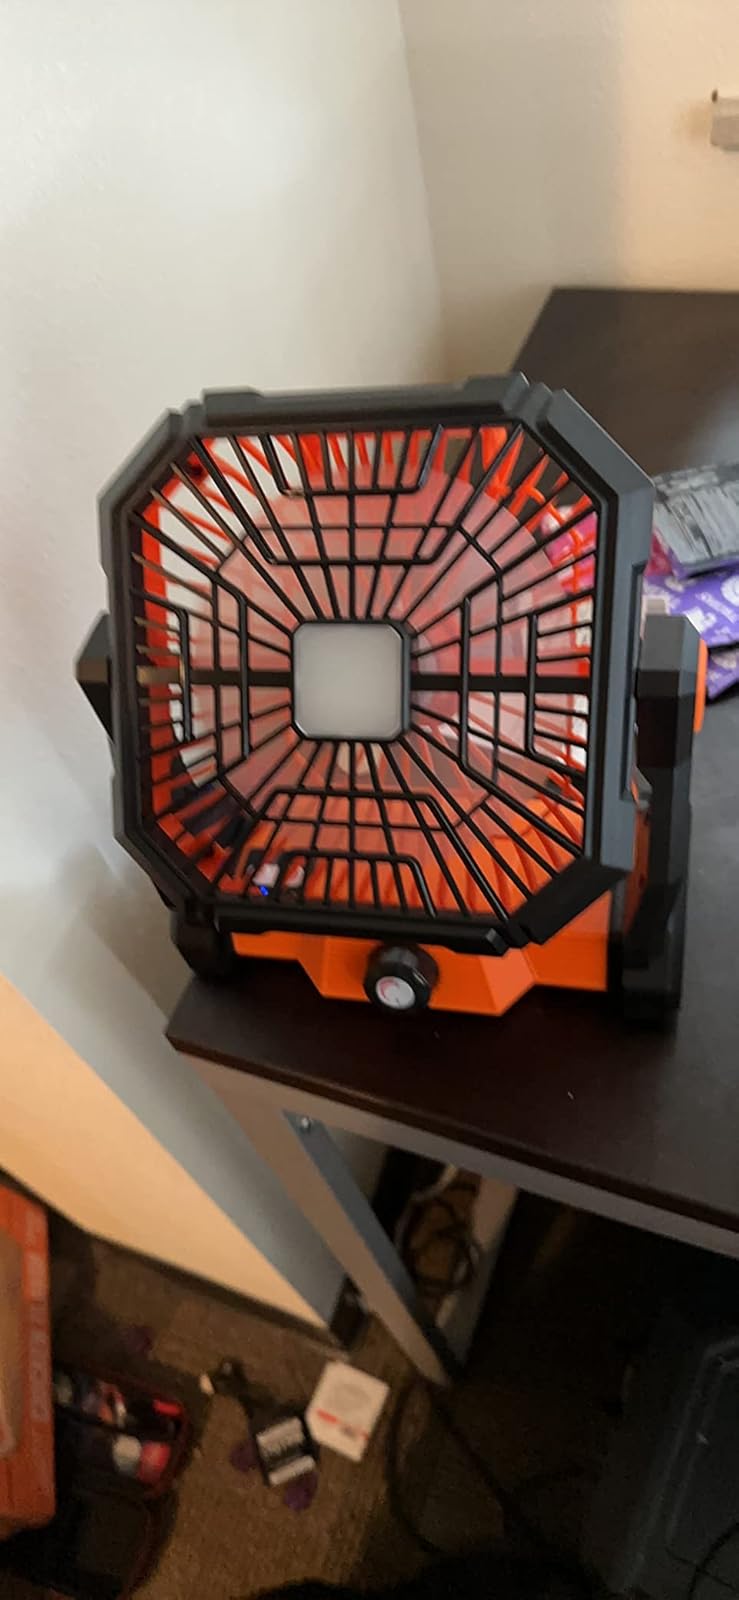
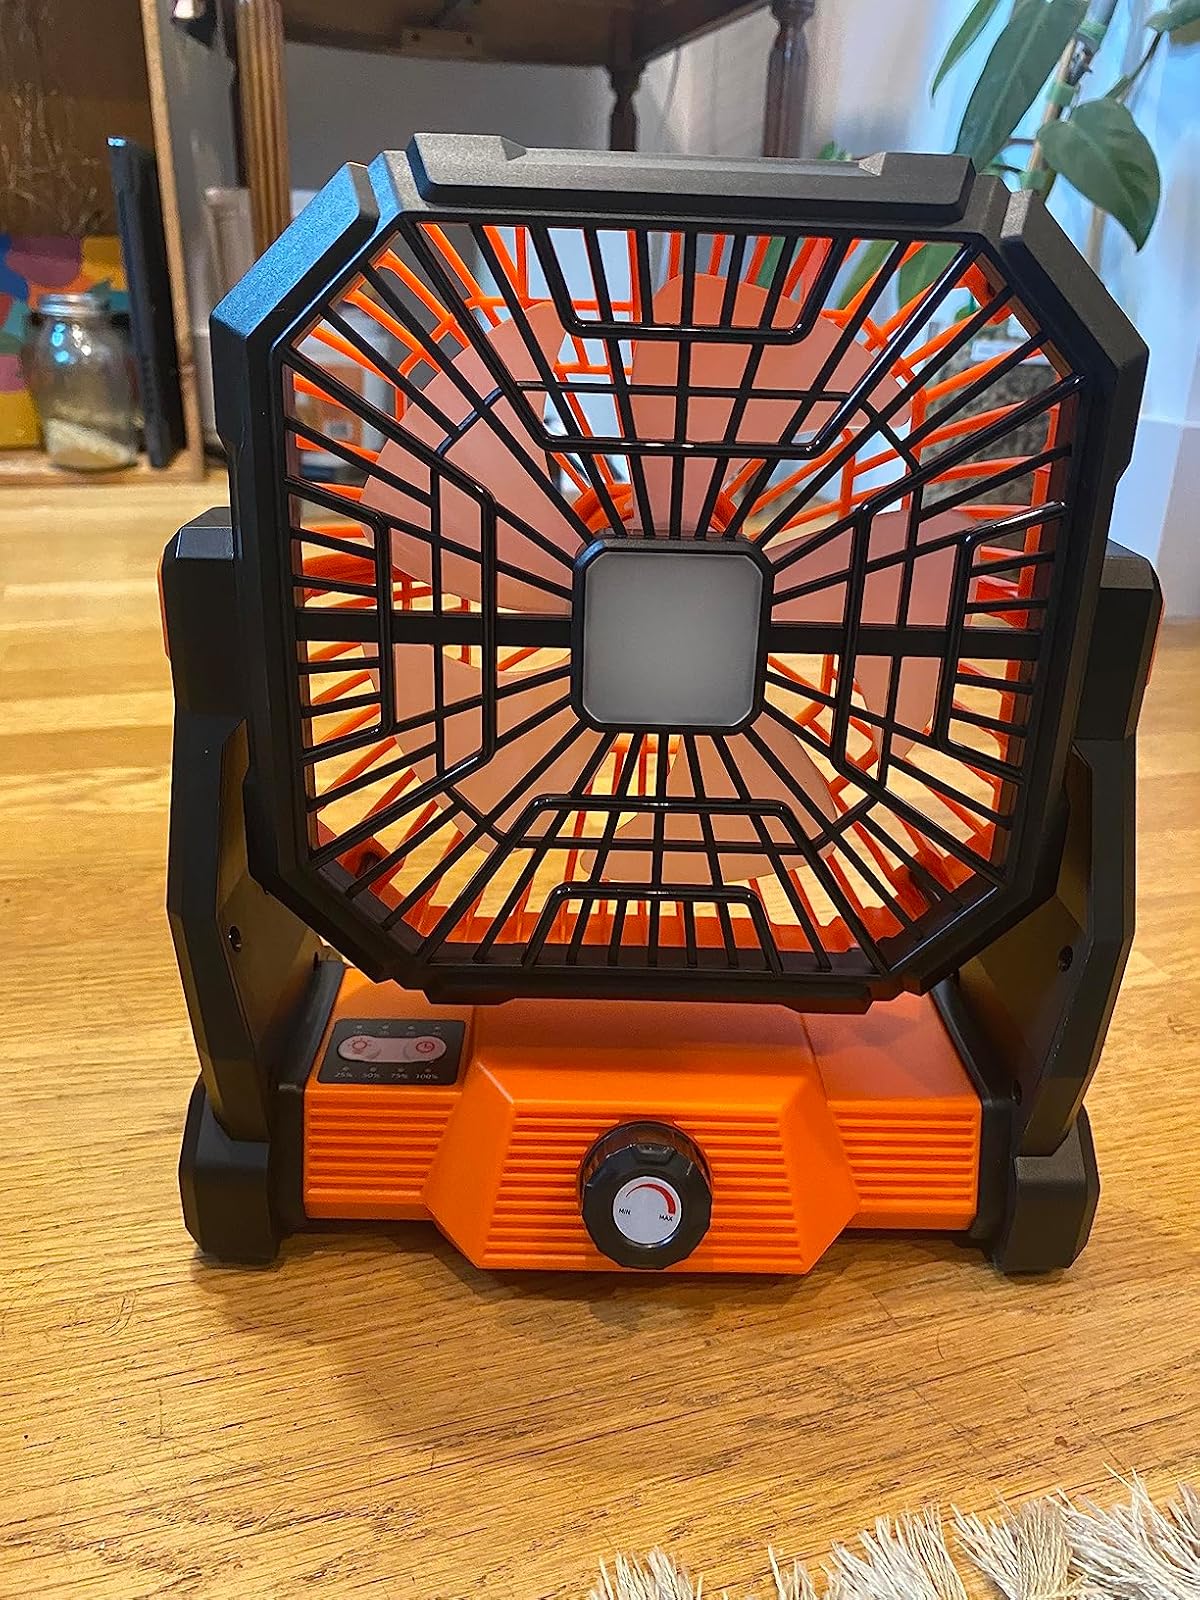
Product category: lantern
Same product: yes